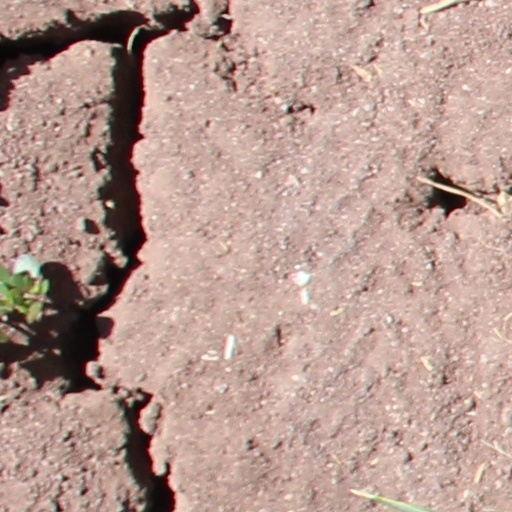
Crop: wheat